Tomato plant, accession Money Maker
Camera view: vertical (180 deg); turntable rotation: 330 degrees
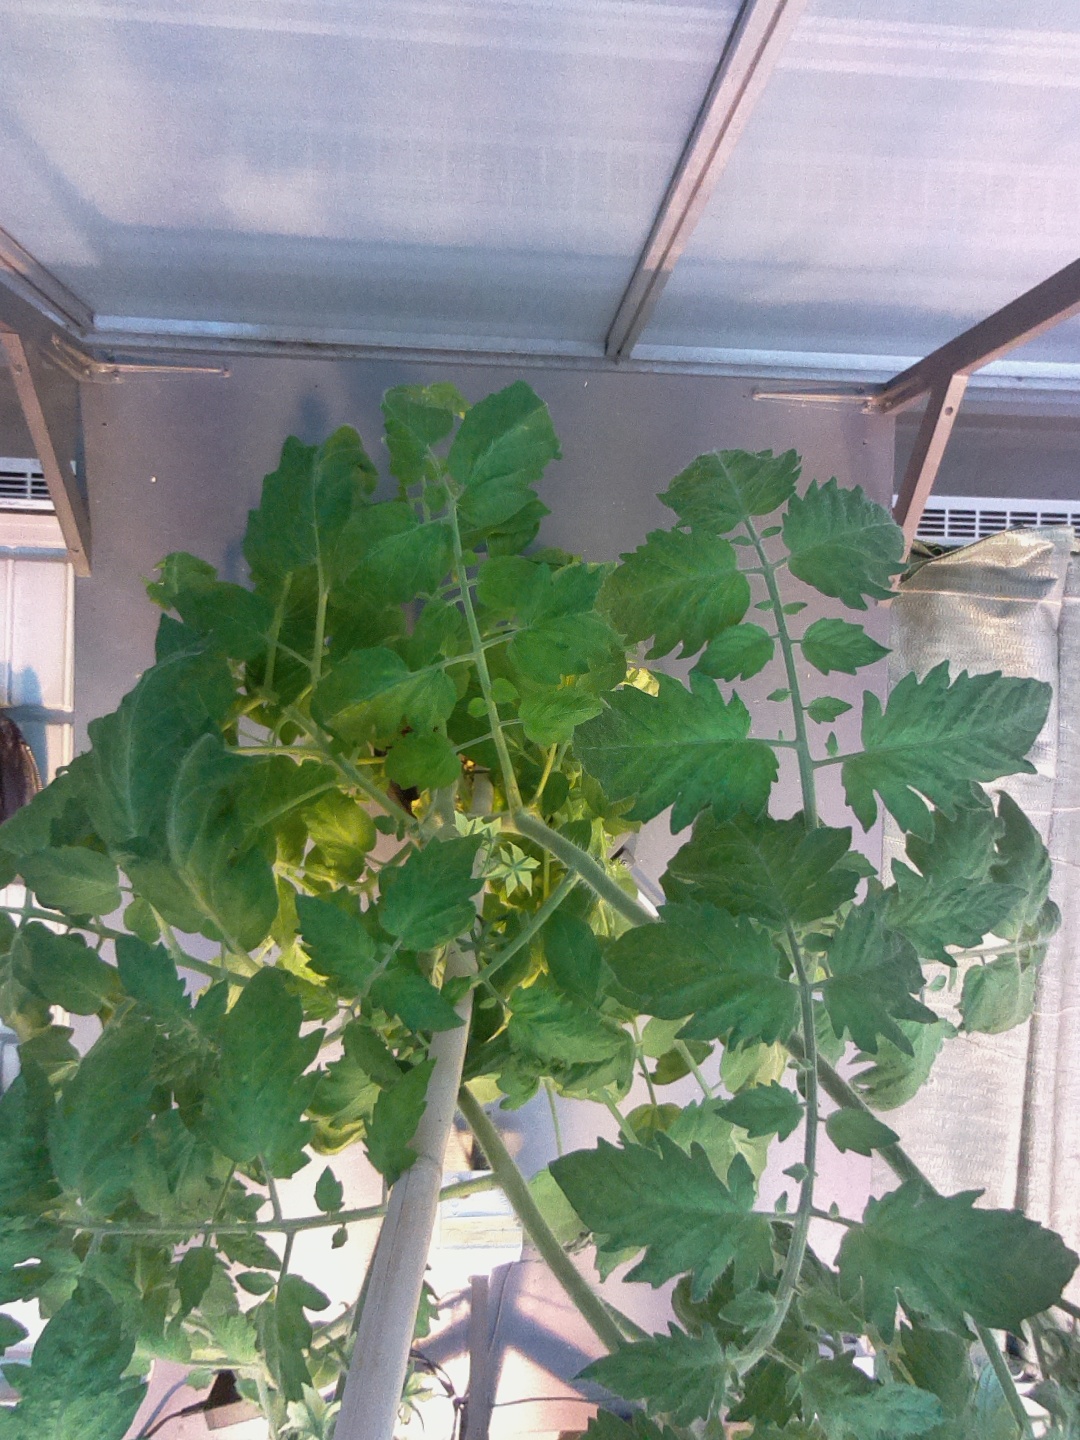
BBCH growth stage 67: Full flowering, 70%-80% of flowers open, more petals falling